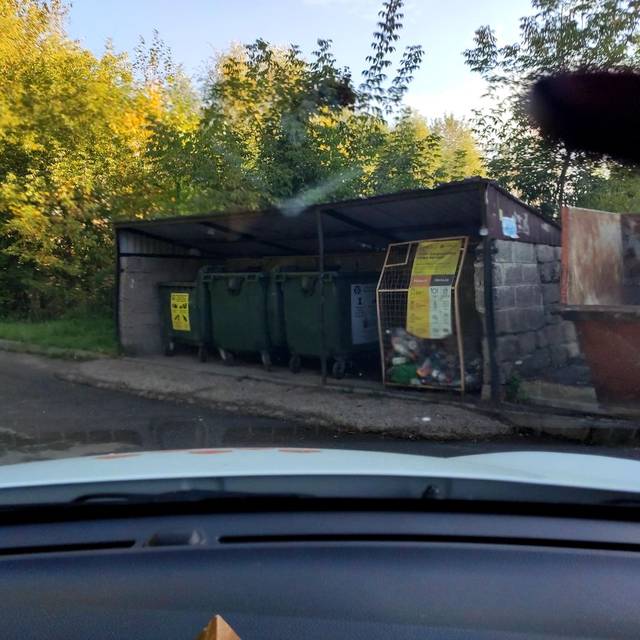
Region: Russia
Coordinates: 55.805, 49.08